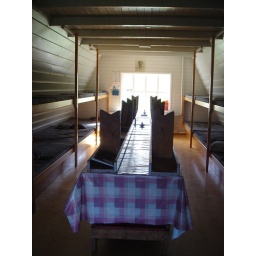
from table to bed in one easy movement -- now that's a place to party!